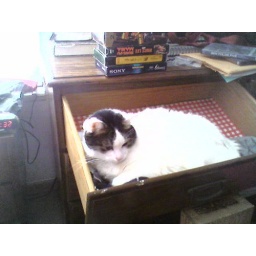
cat in the drawer